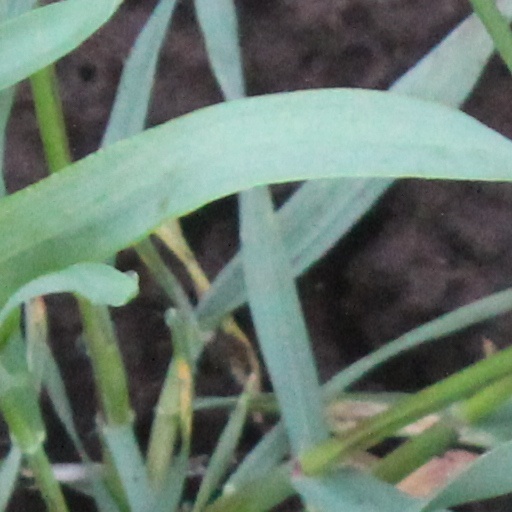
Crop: wheat